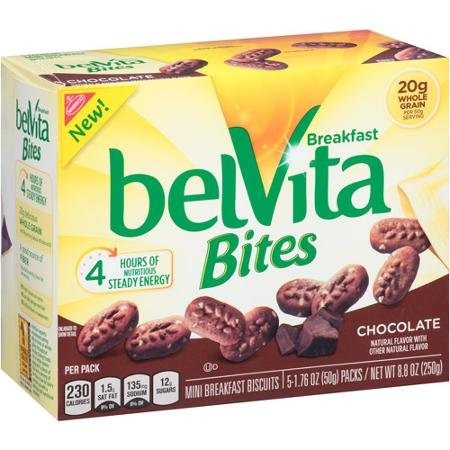
Item Name: Nabisco, Belvita, Oats & Chocolate Soft Baked Breakfast Biscuits, 8.8oz Box (Pack of 4)
Bullet Point: Nabisco, Belvita, Oats & Chocolate Soft Baked Breakfast Biscuits, 8.8oz Box (Pack of 4) by Nabisco [Foods]
Product Description: Nabisco, Belvita, Oats & Chocolate Soft Baked Breakfast Biscuits, 8.8oz Box (Pack of 4) by Nabisco [Foods]
Value: 35.2
Unit: ounce

Price: 3.97